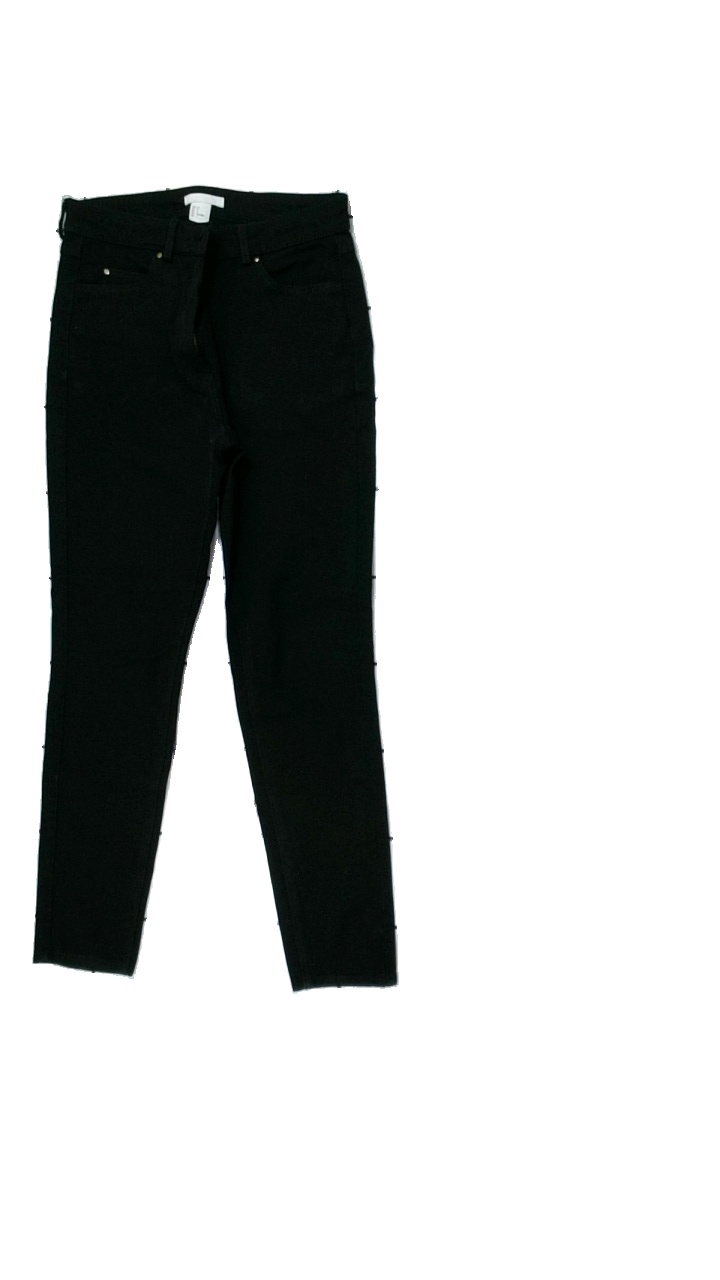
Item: Trousers (Ladies)
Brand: H&m
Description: tight trousers
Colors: Black
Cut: Regular
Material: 100% Viscose
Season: All
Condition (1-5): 5
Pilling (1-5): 5
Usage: Reuse
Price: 50-100